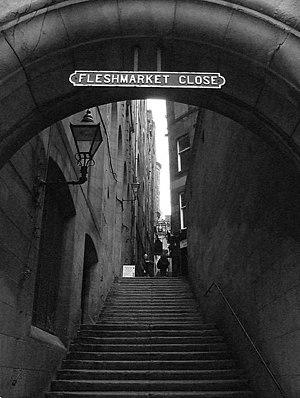
Cockburn Street est une rue d'Édimbourg.